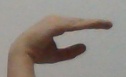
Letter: jeem